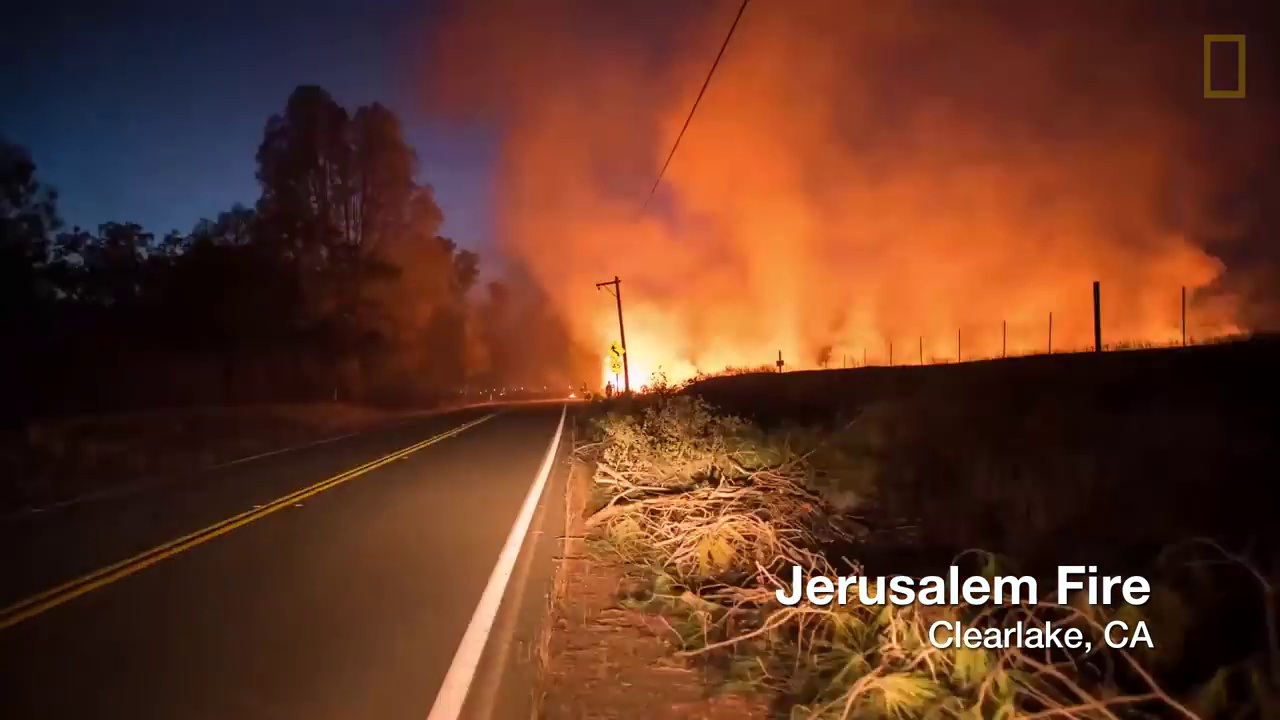
Fire: yes
Smoke: yes